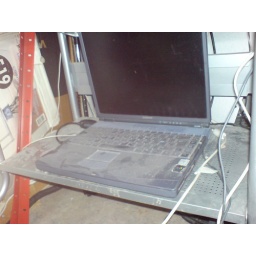
the dusty old Vaio down below on the IKEA computer table. has a dead screen